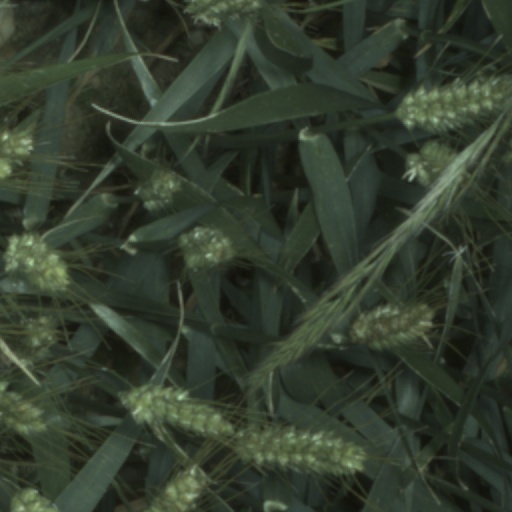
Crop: wheat